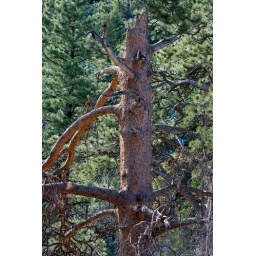
Dead pine tree near Boulder